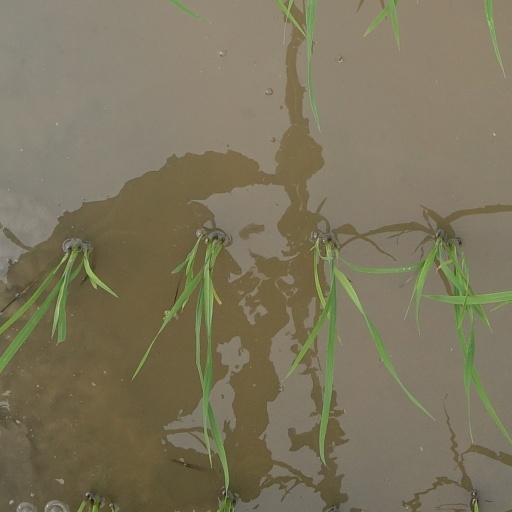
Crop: rice